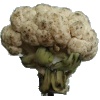
Label: Cauliflower 1